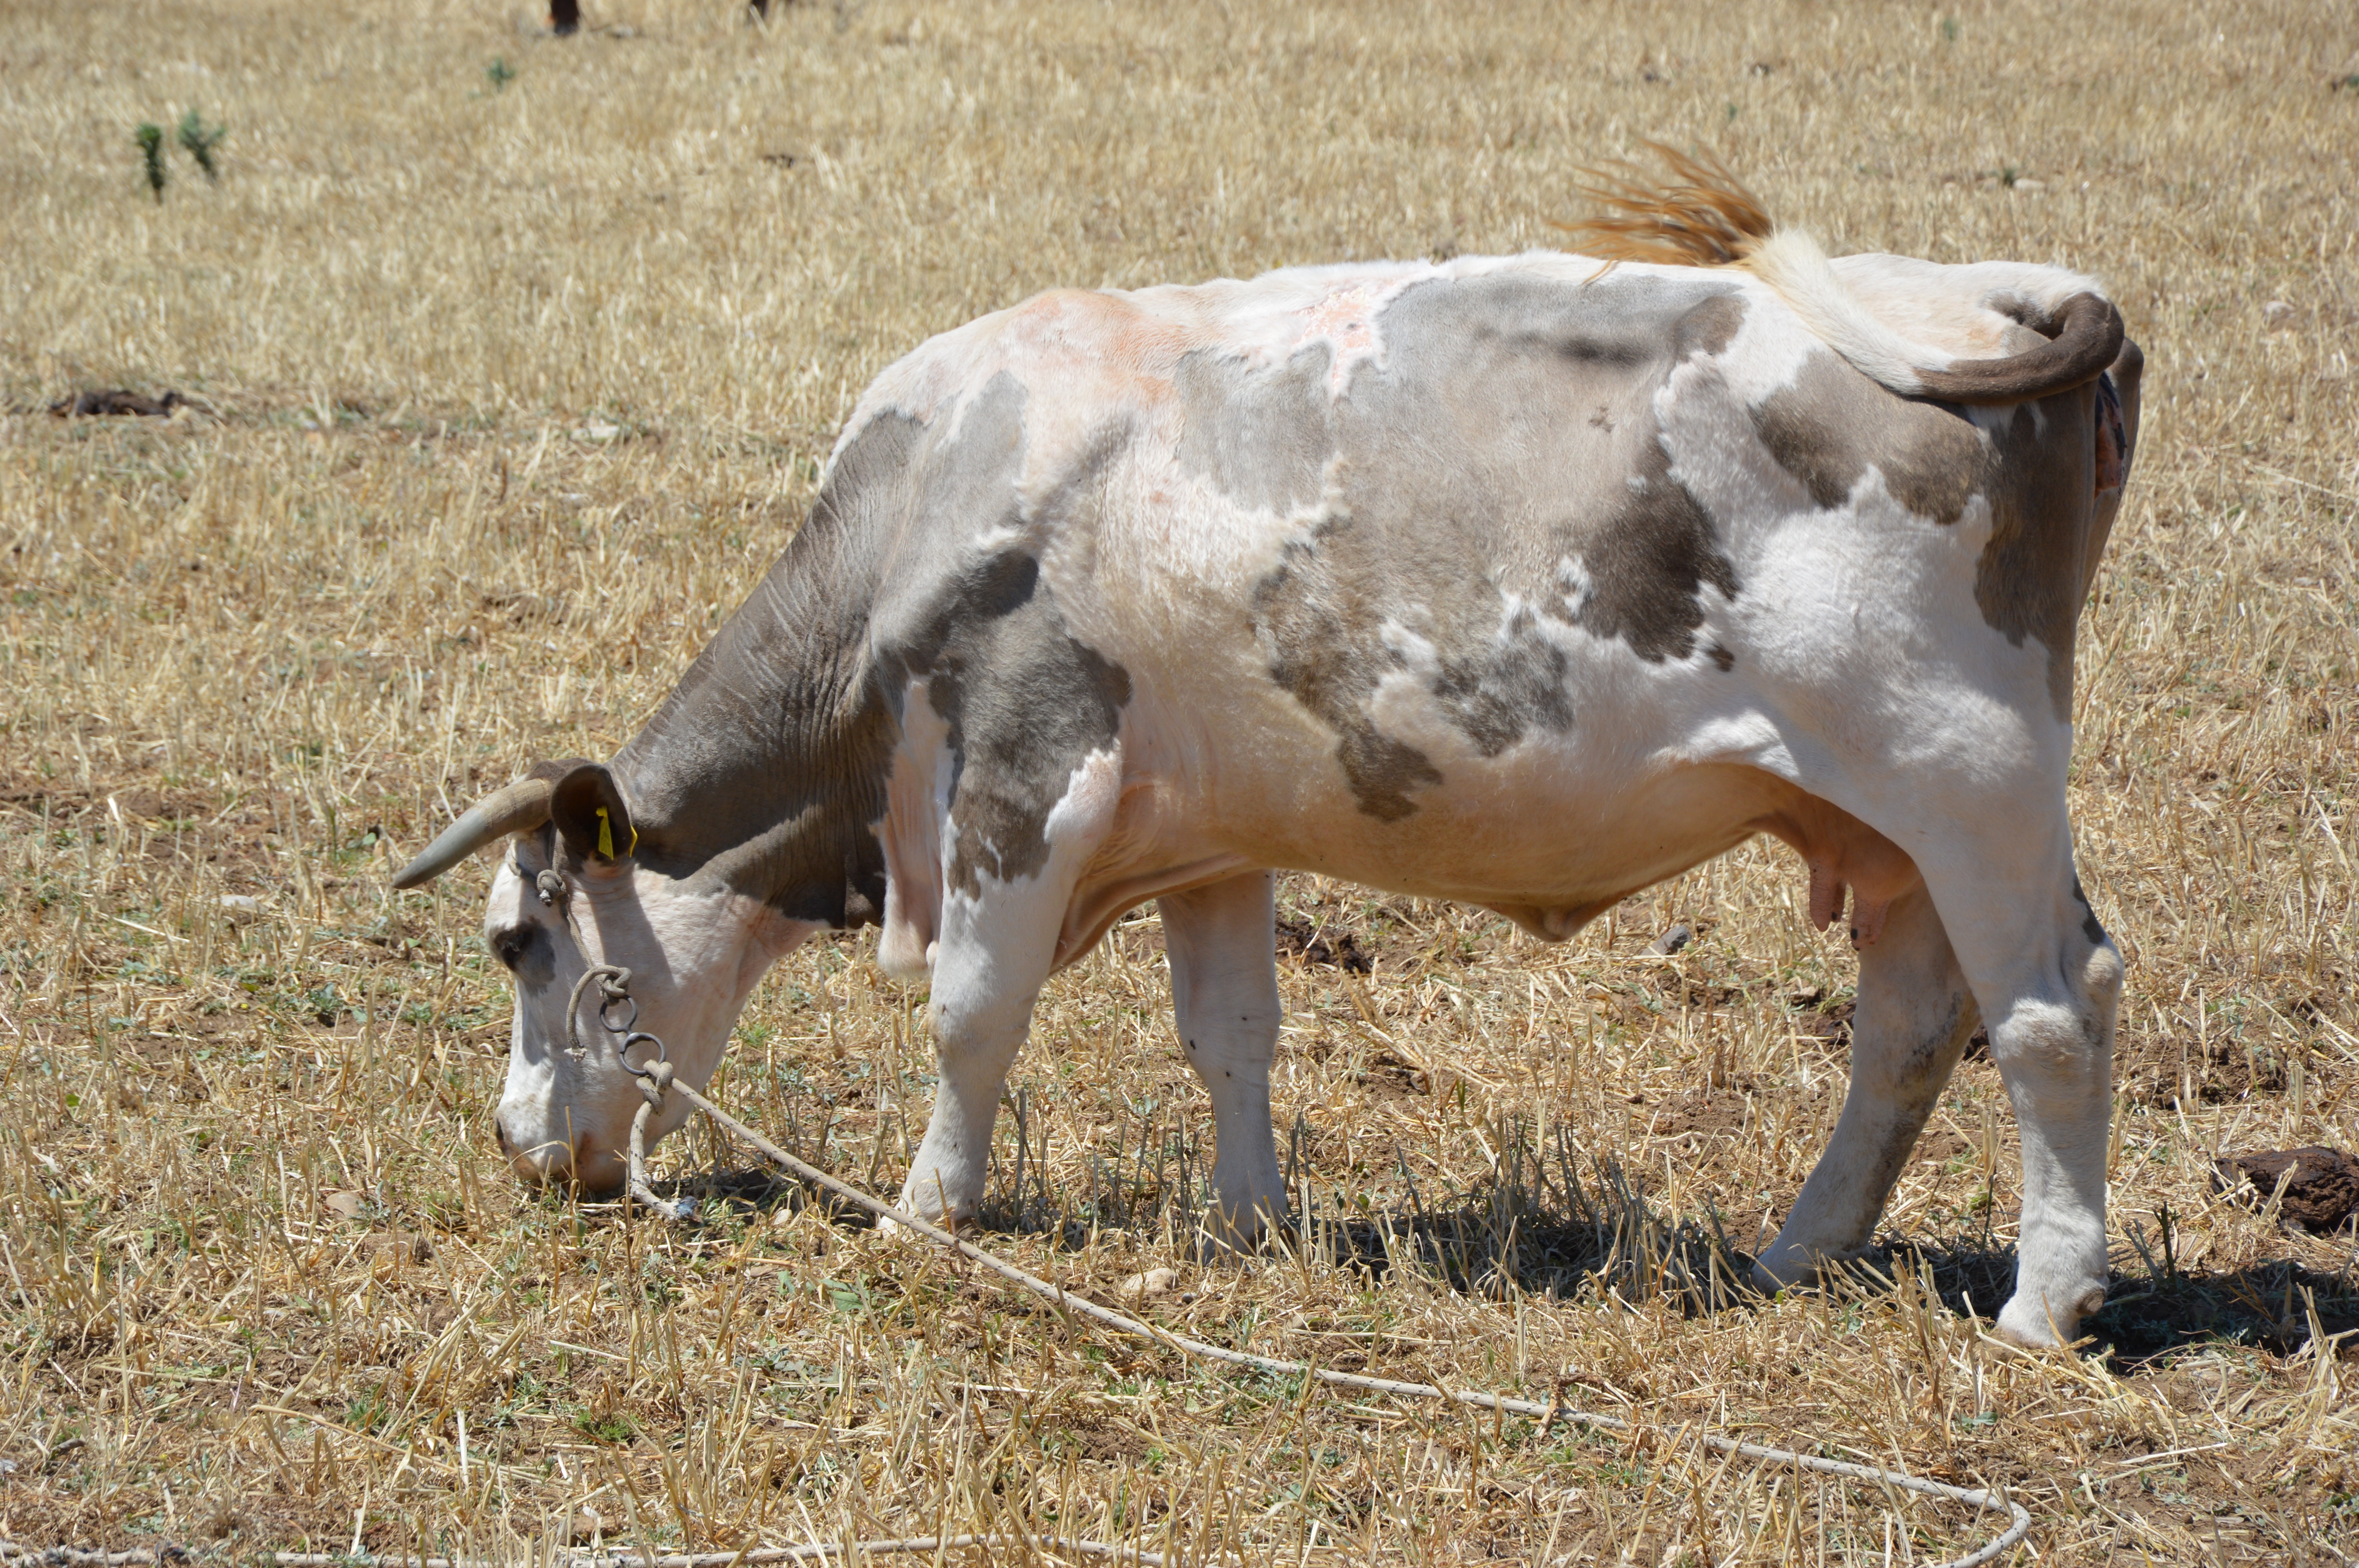
grass, field, meadow, horn, cow, herd, pasture, grazing, mammal, beef, fauna, graze, bull, grassland, vertebrate, cattle like mammal, cow goat family